Danzig (region)

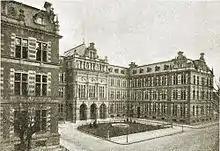
Seat of the Government of Danzig

Each of the nineteen "Regierungsbezirke" featured a non-legislative governing body called a "Regierungspräsidium" or "Bezirksregierung" (district government) headed by a "Regierungspräsident" (district president), concerned mostly with administrative decisions on a local level for districts within its jurisdiction.